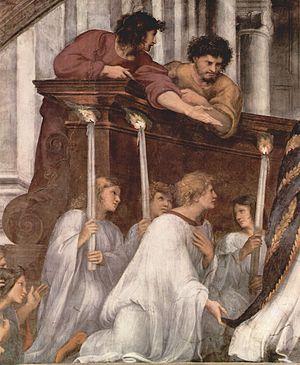
Dans la religion catholique, les ordres mineurs sont des ministères ou fonctions, plus étroitement liés à la liturgie, qui ont été considérés comme des institutions précédant la réception des ordres majeurs ou sacrés.